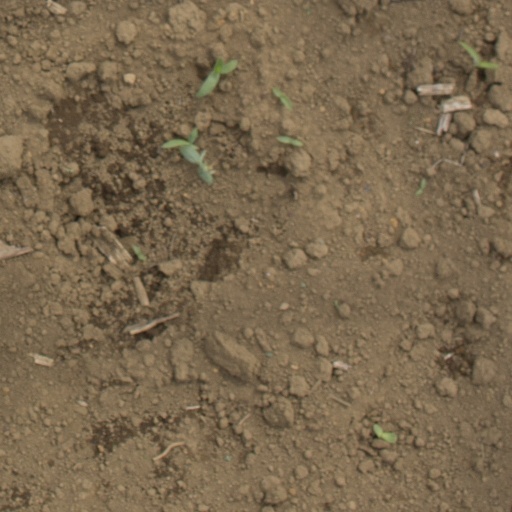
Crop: Jerusalem artichoke